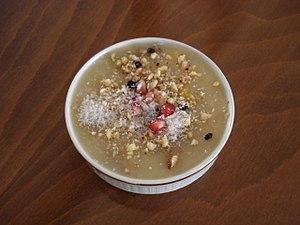
L'aşure est un dessert turc consistant en un mélange de graines, de fruits, de fruits secs et de noix. En Turquie, il est surtout préparé pendant mouharram, le dixième jour de ce mois étant l'Achoura ou « jour de l'aşure ». Il est traditionnellement fait en grand quantité et offert aux amis, voisins, collègues...